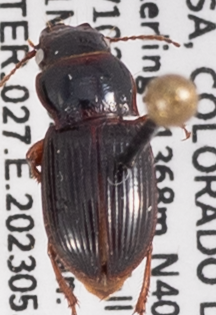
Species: Cratacanthus dubius
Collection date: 2023-05-31
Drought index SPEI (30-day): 1.498
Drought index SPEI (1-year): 0.17
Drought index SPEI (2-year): -1.69